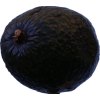
Label: black_avocado